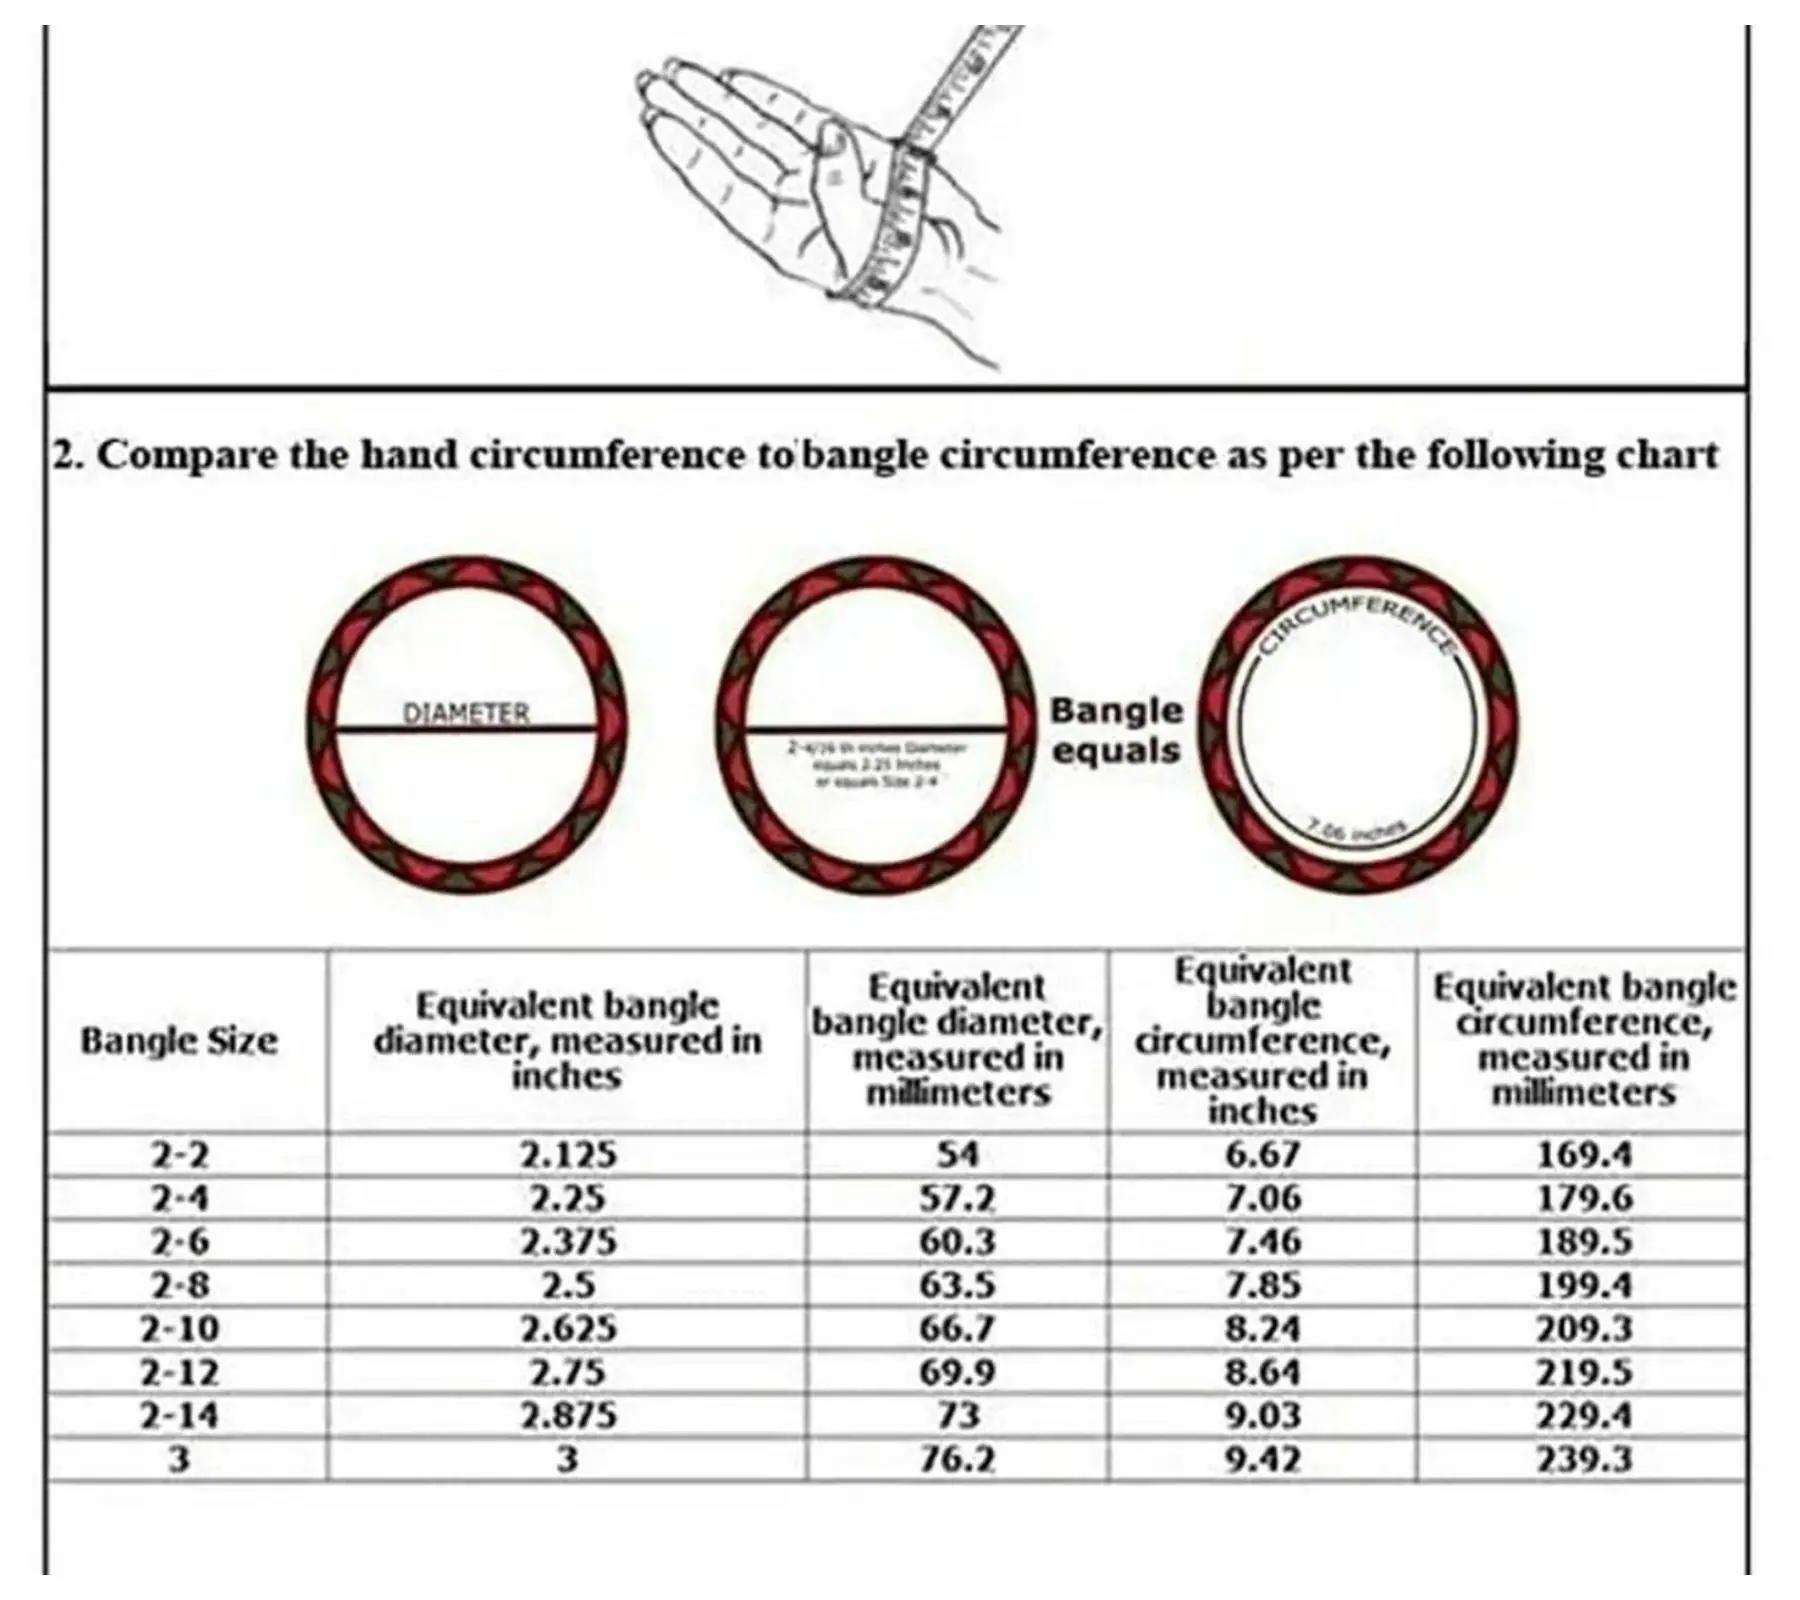
Aashirwad Traders Handmade Red Plastic and Silk Thread Kundan Bangle (Women) - 2.4 (set of 2)
Type: Bracelets
Brand: Aashirwad Traders
Price: Rs. 289
Fashionable trendy and party wear jewelery for womenDisclaimer:2 Bangle
Features: Fashionable trendy and party wear jewelery for women,Silk thread bangles available size2.2, 2.4, 2.6, 2.8, 2.10,Type handmade,material shine silk thread and kundan,Usage traditional, partywear and perfect match for silk saree and the lehengas.,#Unique Designs,#Durable and long-lasting
Included: 2 Bangle